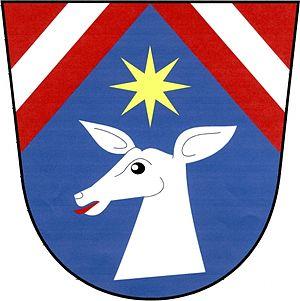
Kostníky est une commune du district de Třebíč, dans la région de Vysočina, en République tchèque. Sa population s'élevait à 200 habitants en 2019.